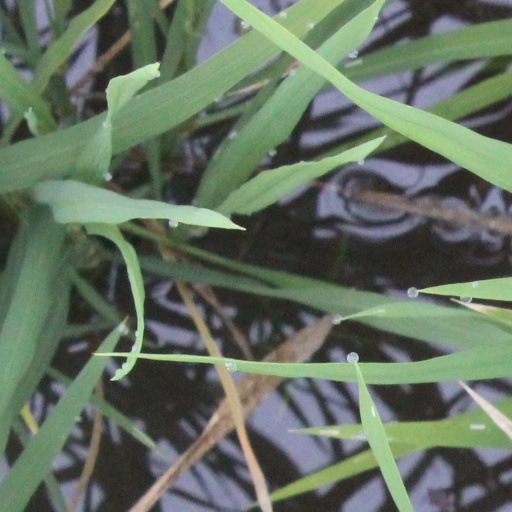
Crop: rice